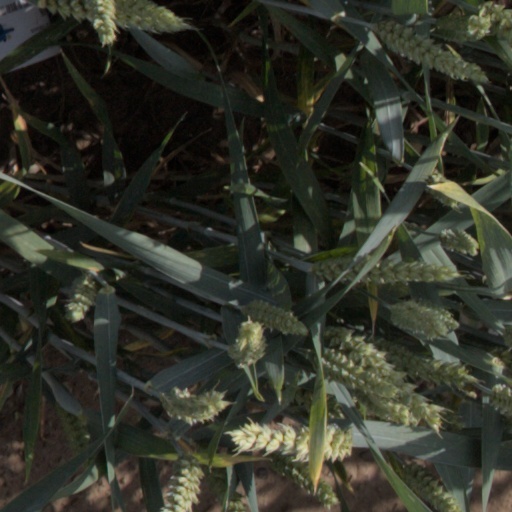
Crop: wheat